Sukanya Krishnan

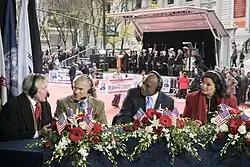
Krishnan (far right), alongside co-anchor Kori Chambers, speaking to then-Secretary of the Navy Ray Mabus and Medal of Honor recipient Paul Bucha at the 2015 Veteran's Day Parade

Sukanya Krishnan is an American news anchor from New York City. She is best known for her work with WPIX from 2001 to 2003 and from 2005 to 2017.